Battle of Handan

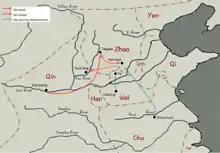
Battle of Handan

The Battle of Handan began in 259 BC and concluded in 257 BC, during which the garrison of Handan, the capital city of Zhao, joined by the allied force of Wei and Chu, defeated the invading army of Qin. It was one of the most remarkable failures of the Qin army after the Reform of Shang Yang.